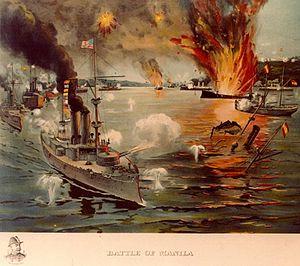
L'histoire de l'United States Navy, marine militaire des États-Unis, se divise en deux grandes périodes : l'Old Navy, une flotte relativement petite mais respectée qui a apporté un grand nombre d'innovations comme l'utilisation des cuirassés durant la guerre de Sécession, et la nouvelle marine, la New Navy, résultat d'un effort de modernisation commencé dans les années 1880 et qui aboutit à la constitution de la plus grande marine au monde dans les années 1920.
La guerre hispano-américaine, souvent désignée en Espagne sous le nom de désastre de 1898, est un conflit armé qui se déroula d'avril à août 1898 entre les États-Unis d'Amérique et l'Espagne, et qui eut pour conséquence la confirmation de l'indépendance de Cuba jusqu'en 1901, et la prise de contrôle d'anciennes colonies espagnoles dans les Caraïbes et l'océan Pacifique par les États-Unis d'Amérique.
La révolution philippine, qui a lieu de 1896 à 1898, est un épisode majeur de l'histoire des Philippines, ainsi que de l'histoire coloniale de l'Espagne et de la guerre hispano-américaine. Elle aboutit, après plus de trois siècles de colonisation espagnole, à l'indépendance des Philippines et la proclamation de la Première République.
La base navale de Subic Bay est une base située dans la baie de Subic à Olongapo, aux Philippines. La base navale de l'United States Navy était la plus grande installation militaire à l'étranger des forces armées des États-Unis après la base aérienne de Clark située à Ángeles. Jusqu'à sa fermeture, elle accueillait pour partie la Septième flotte des États-Unis. Après sa fermeture en 1992, elle est transformée par le gouvernement philippin en Subic Bay Freeport Zone. En 2015, celui-ci rouvre une base aéronavale sur le site pour ses forces armées.
Le Barcelo est un torpilleur de la classe Barcelo, fabriqué en 1886 en France et commissionné par l'Armada espagnole. Capturé en 1898 par les américains durant la guerre hispano-américaine, il est commissionné par l'US Navy la même année puis transformé en remorqueur sous la désignation d’USS Barcelo en 1920. Il a pour sister-ship le Bustamante.
1898 est une année commune commençant un samedi.